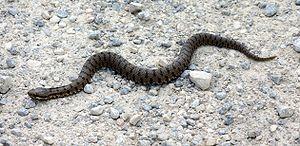
Pertuis est une commune française située dans le département de Vaucluse, en région Provence-Alpes-Côte d'Azur. Elle est longée au sud par la Durance, qui après avoir servi de limite entre le comté de Provence et le comté de Forcalquier, sert aujourd'hui de limite entre les départements de Vaucluse et des Bouches-du-Rhône.
Ansouis est une commune française située dans le département de Vaucluse, en région Provence-Alpes-Côte d'Azur.
La Vipère aspic, Vipera aspis, est une espèce de serpents de la famille des Viperidae. Commun surtout en France et en Italie, aussi présent en Suisse et dans le nord de l'Espagne, et très localement dans quelques pays voisins, ce serpent est étudié depuis très longtemps, et, à ce titre, est bien connu dans les pays de son aire de répartition. Elle vit notamment dans des milieux broussailleux.